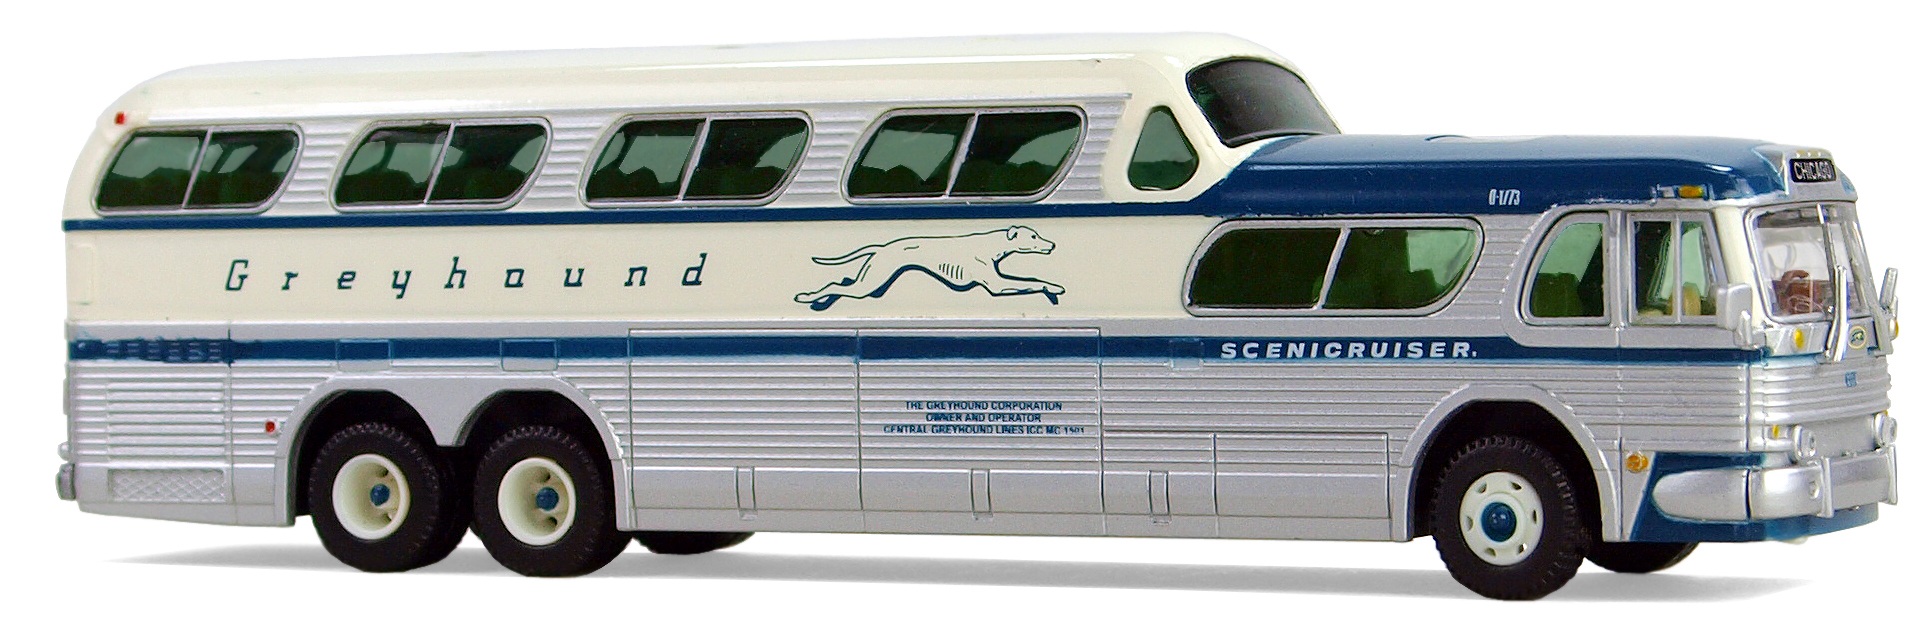
traffic, car, transport, model, vehicle, america, leisure, bus, oldtimer, greyhound, buses, model cars, collect, transports, hobby, minibus, gmc, model car, land vehicle, recreational vehicle, mode of transport, tour bus service, flxible new look bus, gmc pd4501